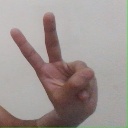
अक्षर: ऐ